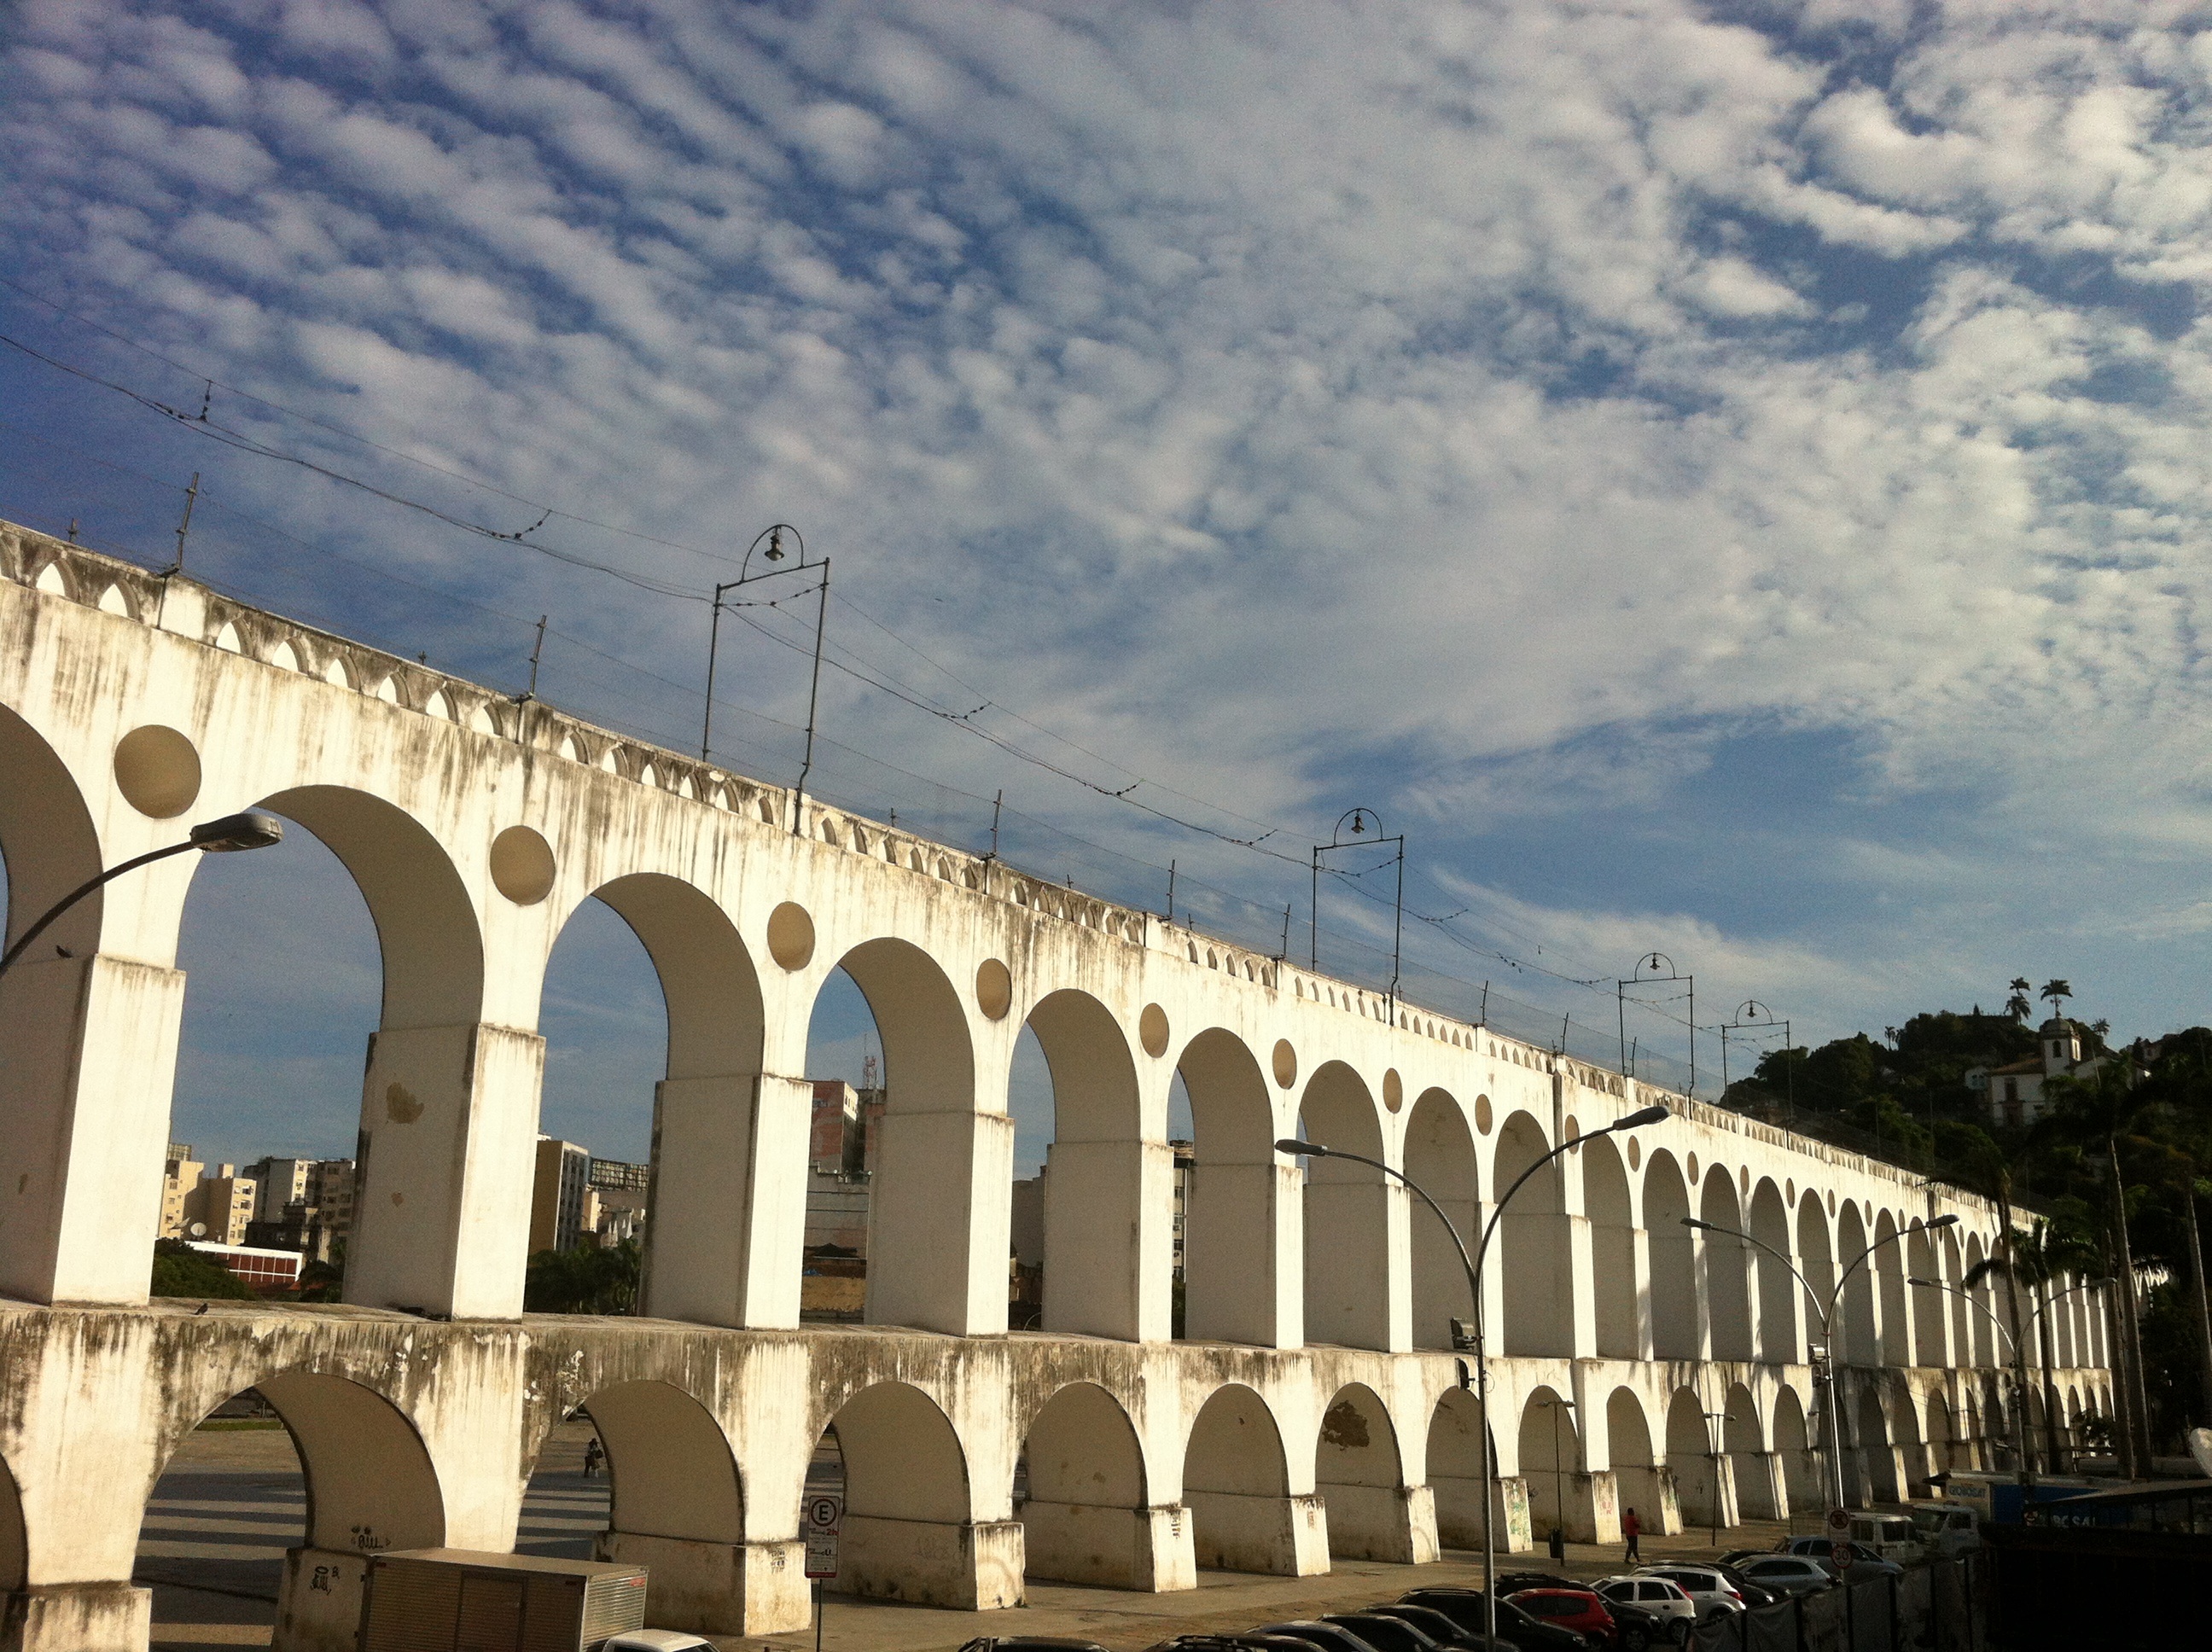
architecture, structure, bridge, urban, cityscape, arch, landmark, attraction, historic, rio de janeiro, design, famous, viaduct, centro, lapa, destinations, aqueduct, ancient history, nonbuilding structure, santa teresa, arcos da lapa